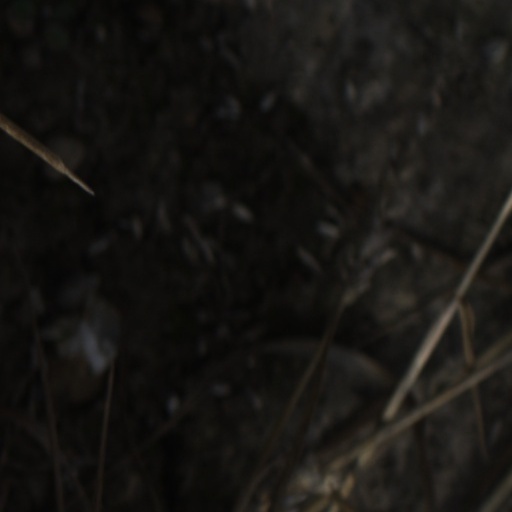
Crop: wheat